Kings County Hospital Center

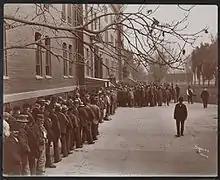
A line in front of the Brooklyn Almshouse, 1904

In 1857, an investigation was initiated by the temporary president of the State Senate, Mark Spencer, to visit all establishments created by the 1824 law. The investigation surveyed the Brooklyn County Almshouse, finding a hospital and lunatic asylum among other buildings constructed since the creation of the law. The hospital was a four-story 48 by 254 foot building housing 430 patients and lunatic asylum “260 feet long, wings 45 feet, and the centre 80 feet wide, four stories high” built to accommodate 150 patients but housing 205. At the height of the straitjacket, the lunatic asylum did not employ the use of physical restraints for patients, allowing them to freely mingle and take exercise at their leisure – “The resident physician observed that he considers 'kindness' more potent than chains”. The hospital and asylum each employed a single physician to care for all housed patients. Famously in 1864, Walt Whitman committed his brother to the asylum.